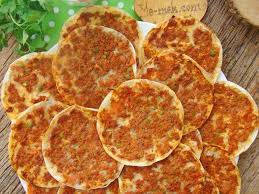
Yemek: lahmacun